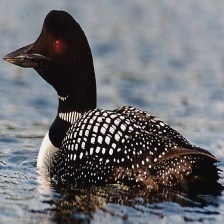
Species: COMMON LOON
Scientific name: GAVIA IMMER